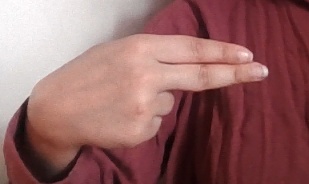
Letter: ain